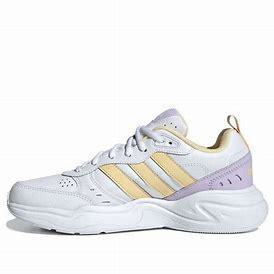
Brand: adidas
Model: neo Adidas NEO Strutter